Menagerie (Image Comics)

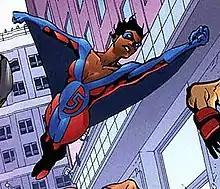
Olivia Lewis in her previous identity of Slingshot. From "Dynamo 5" #1. Art by Mahmud A. Asrar.

As a member of Dynamo 5, Slingshot is dedicated and attentive. She is respectful and reserved towards Maddie Warner, usually referring to and addressing her as "Ma'am", or "Mrs. Warner", and eschewing profanity in her presence. She finds Warner's writings as a journalist to be "brilliant", and objects to her brother Spencer's view that this deference is an attempt on her part to "suck up" to Warner. She is not completely deferential to Warner, however. For example, in the team's first year, she angrily refuses to comply with Warner's order that she and her siblings stay in Tower City to protect it after she learned of her father's kidnapping.